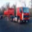
Label: truck